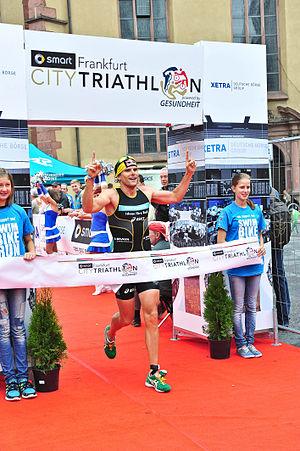
Daniel Unger, né le 22 mars 1978 à Ravensbourg, est un triathlète allemand.